John, King of England

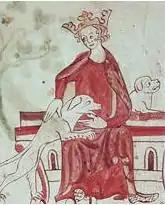
A 13th-century depiction of John with two hunting dogs

During the remainder of his reign, John focused on trying to retake Normandy. The available evidence suggests that he did not regard the loss of the Duchy as a permanent shift in Capetian power. Strategically, John faced several challenges: England itself had to be secured against possible French invasion, the sea-routes to Bordeaux needed to be secured following the loss of the land route to Aquitaine, and his remaining possessions in Aquitaine needed to be secured following the death of his mother, Eleanor, in April 1204. John's preferred plan was to use Poitou as a base of operations, advance up the Loire Valley to threaten Paris, pin down the French forces and break Philip's internal lines of communication before landing a maritime force in the Duchy itself. Ideally, this plan would benefit from the opening of a second front on Philip's eastern frontiers with Flanders and Boulogne—effectively a re-creation of Richard's old strategy of applying pressure from Germany. All of this would require a great deal of money and soldiers.